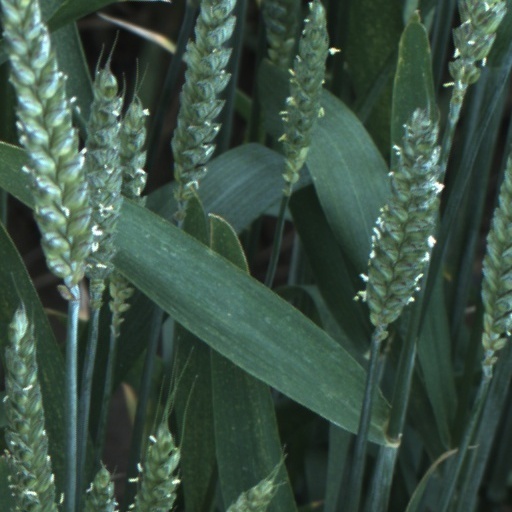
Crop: wheat